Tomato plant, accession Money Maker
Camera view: tilt-top (135 deg); turntable rotation: 90 degrees
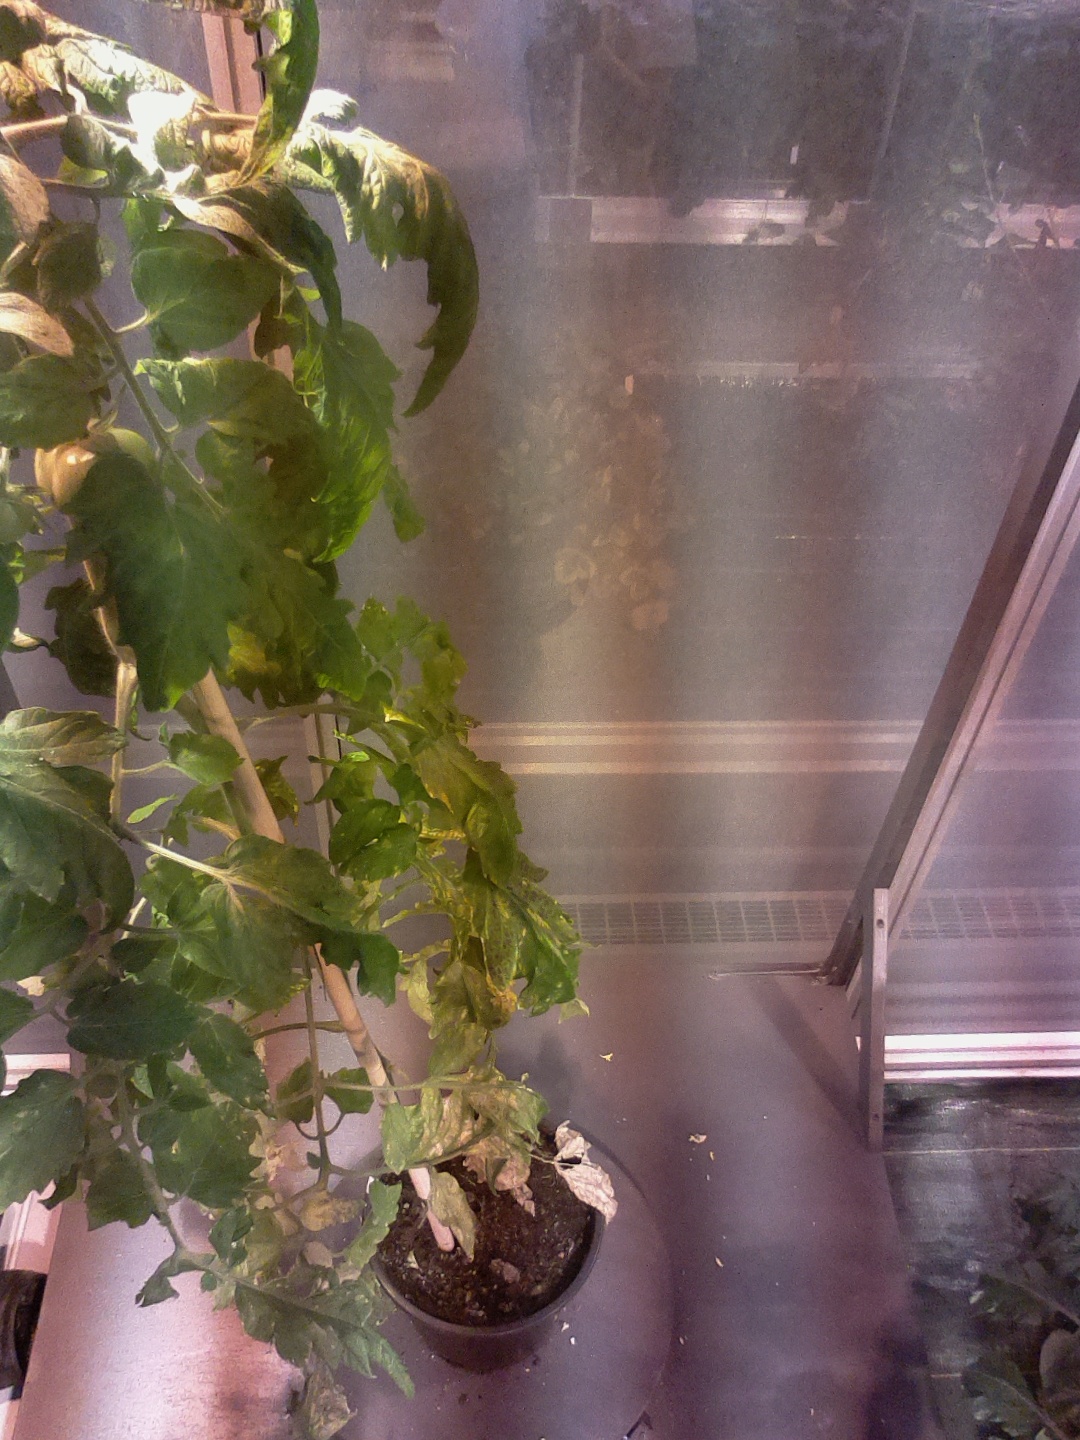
BBCH growth stage 72: 20%-30% of final fruit size